Fronza Woods

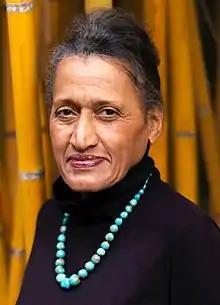
Woods in October 2019

Fronza Woods is an American filmmaker best known for her short films including "Killing Time" (1979) and "Fannie's Film" (1982).